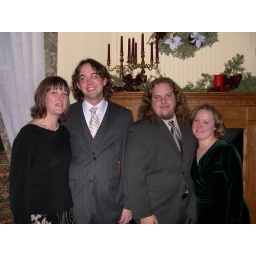
I'm making a stupid face in this picture, but everyone else looks cute so here it is.